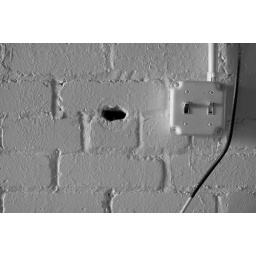
domesticity in black &amp;amp; white